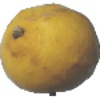
Label: lemon